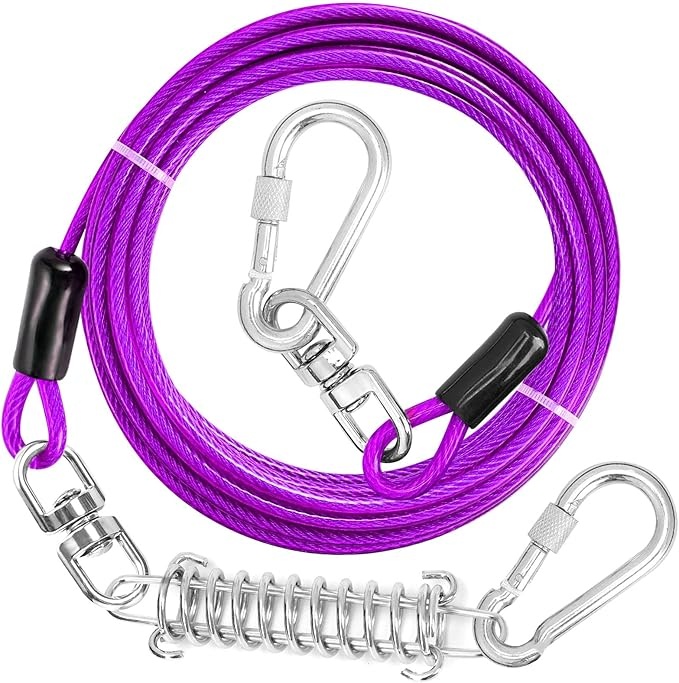
Jenico Dog Tie Out Cable, 10/15/20/30/40/50/70/100/150FT Runner Cable with Swivel Hook and Shock Spring, Outdoor and Camping Dog Leash Run Tether for Small to Medium Pets Up to 500 LBS
Brand: jenico
About This 🐶Upgrade Heavy Duty locking carabiner & 360° Tangle Free:Unlike most ordinary dogs with buckles, our dog leash uses heavy duty locking carabiner, stronger and more durable, with stand 500lbs pull force.The hooks will not falling off ,no matter how vigorous your pet is!The dog leash loop has a 419° smooth rotation axis, your dog can dance without worrying about tangled ropes! 🐶Shock Absorbing Buffer Ensure Safety: There is a shock-absorbing spring in front of the hook, Prevent jerking the pet reaches the end of the line and reduce shock. . Add an insurance for the safety of your pet's neck 🐶High Tensile Strength:jenico dog wire leash cable is a heavy duty dog chain, made of 5mm high-strength galvanized steel wire rope with PVC coating,which are professionally tested for tensile and quality, it can withstand up to 64KN of tensile force.providing superior strength and durability against breakage!Good corrosion resistance, will be reliable to use. 🐶Anti-Rust And Retractable:The vinyl covered long dog leads for yard and all hardwares are made to protect against rain and rust. The dog outside leash cable can reflect light at night or when the light is low, confirming the dog's position and providing safety protection 🐶Ease To Use:The clip with safety lock makes the dog cord for yard has various methods of use, tie to a tree or stake, or tie the dog chain leash to your waist for walking and playing with your dogs.Worry-Free Quality Assurance: If you encounter any quality problems, please feel free to contact us, we will do our best to eliminate the trouble for you Overview Size : 70FT Color : Purple Brand : jenico Material : Stainless Steel, Vinyl Pattern : Solid
Category: Animals & Pet Supplies > Pet Supplies > Pet Leashes > Standard Leashes